MIM-3 Nike Ajax

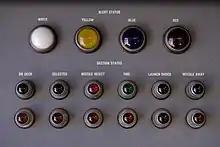
Nike site SF-88L missile status board.

As Ajax missiles were removed from service, thousands of unused booster rockets were left over from the program, and more when the Hercules was removed from service years later. These proved perfect for all sorts of roles, notably as the boosters for various sounding rockets. These designs often, but not always, included "Nike" in their name. Examples include the Nike-Cajun, Nike-Apache, Nike-Smoke and many others.